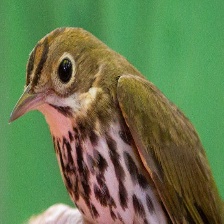
Species: OVENBIRD
Scientific name: SEIURUS AUROCAPILLA